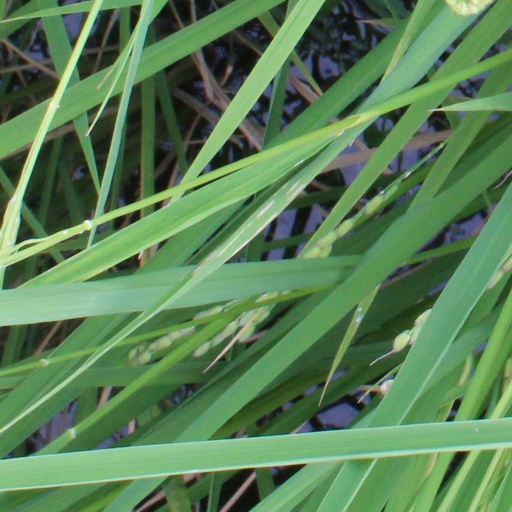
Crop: rice